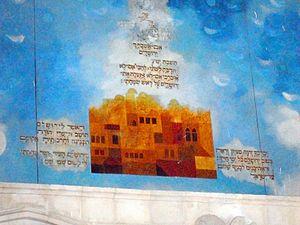
Vieille ville de Jérusalem, Synagogue Ben Zakkaï - une peinture murale représente Jérusalem entourée de versets bibliques qui parlent de Jérusalem. En haut, le Psaume 137,5-6 ""Si je t'oublie jamais, Jérusalem, que ma droite m'oublie